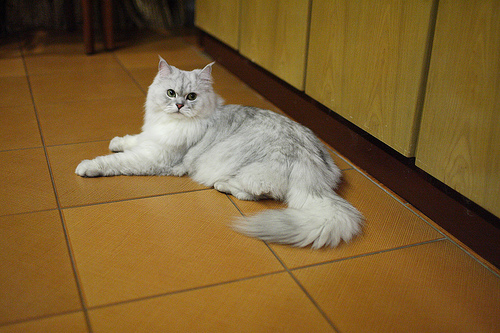
Breed: persian